Dan Cameron

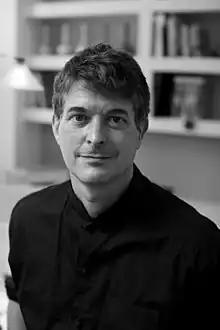
Dan Cameron

Dan Cameron (born February 12, 1956, in Utica, New York) is an American contemporary art curator. He has served as senior curator for Next Wave Visual Art at Brooklyn Academy of Music (BAM), an annual exhibition of emerging Brooklyn-based artists since 2002. He is also a member of the graduate faculty of School of Visual Arts (SVA) in New York, where he teaches the MFA symposium each spring for second-year students. Cameron may or not still be a member of the National Artist Advisory Committee for the Hermitage Artist Retreat in Florida, but does not sit on the board of Trustees for Anderson Ranch Arts Center in Colorado.